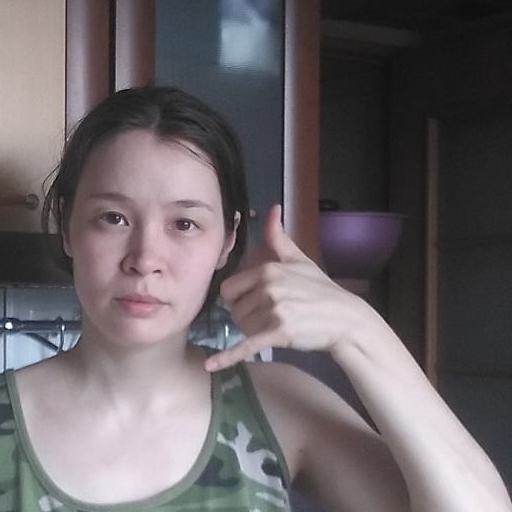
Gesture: call